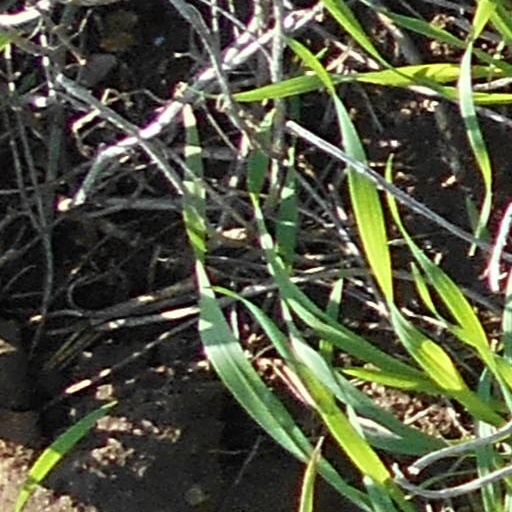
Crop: wheat